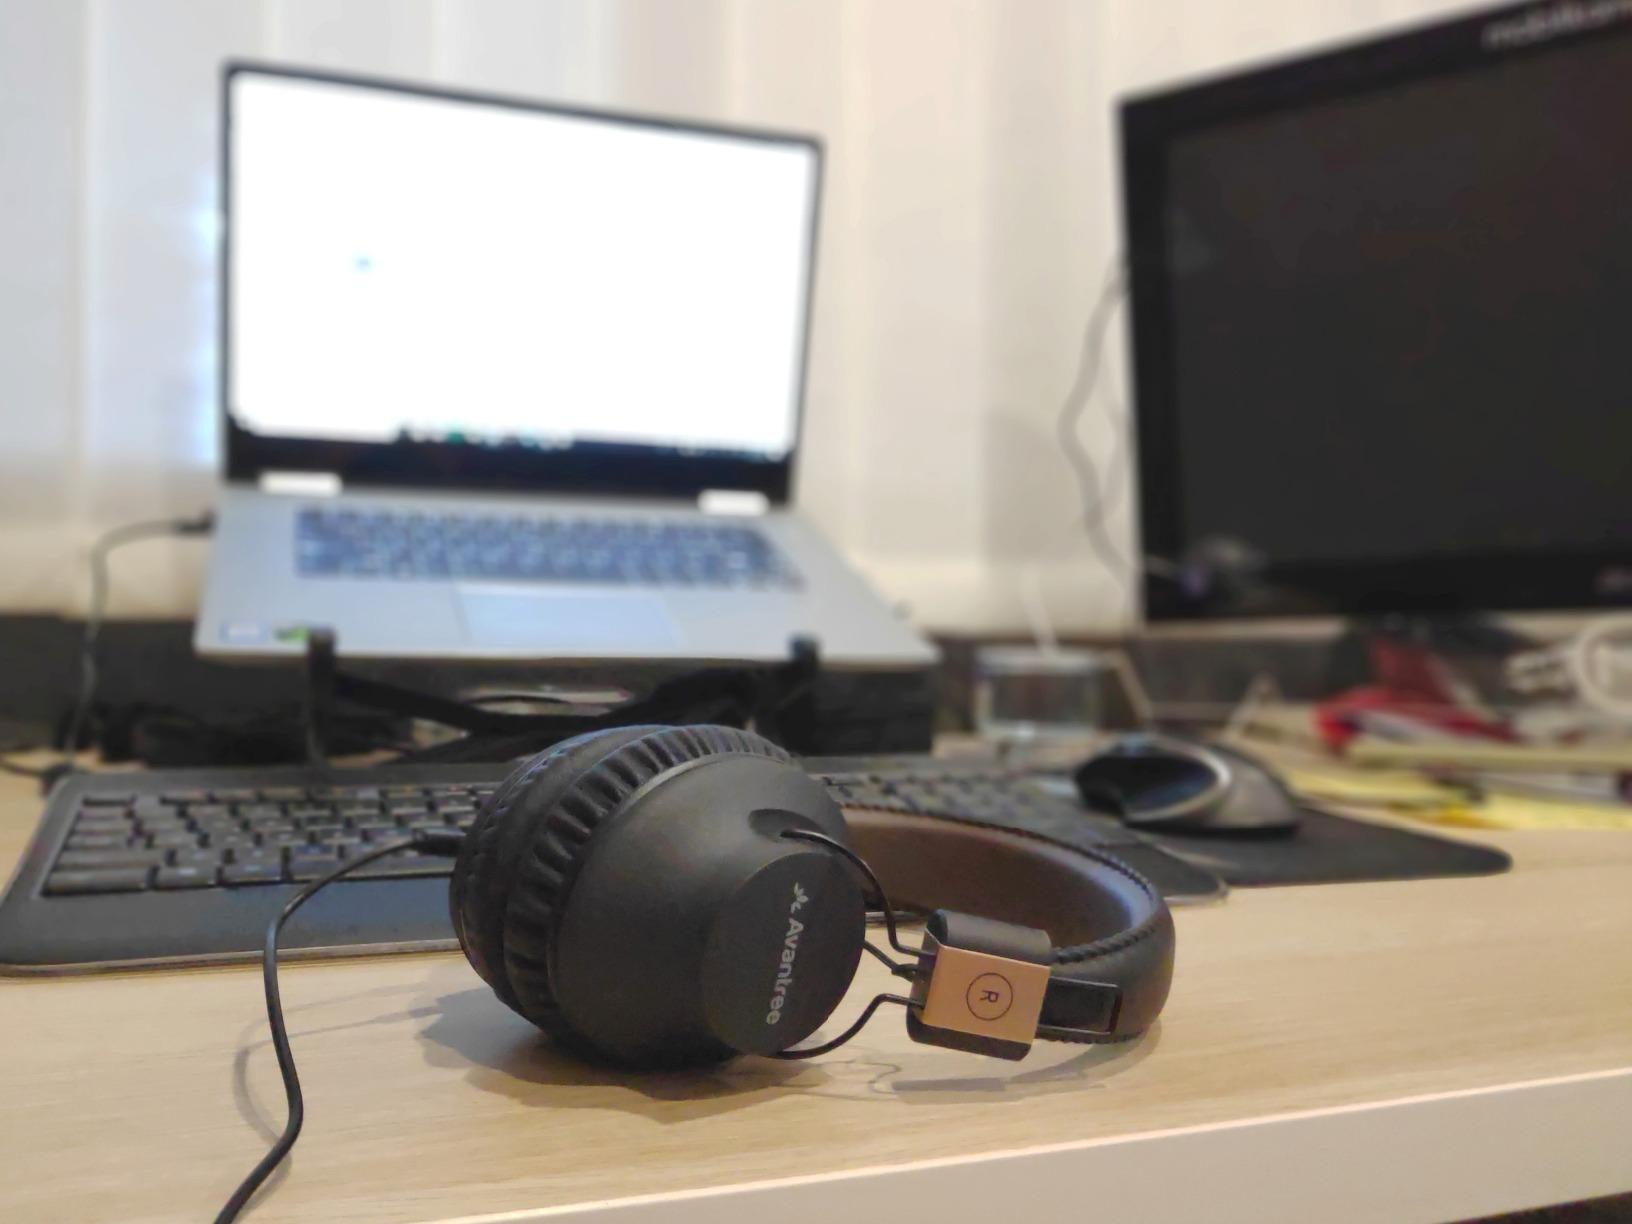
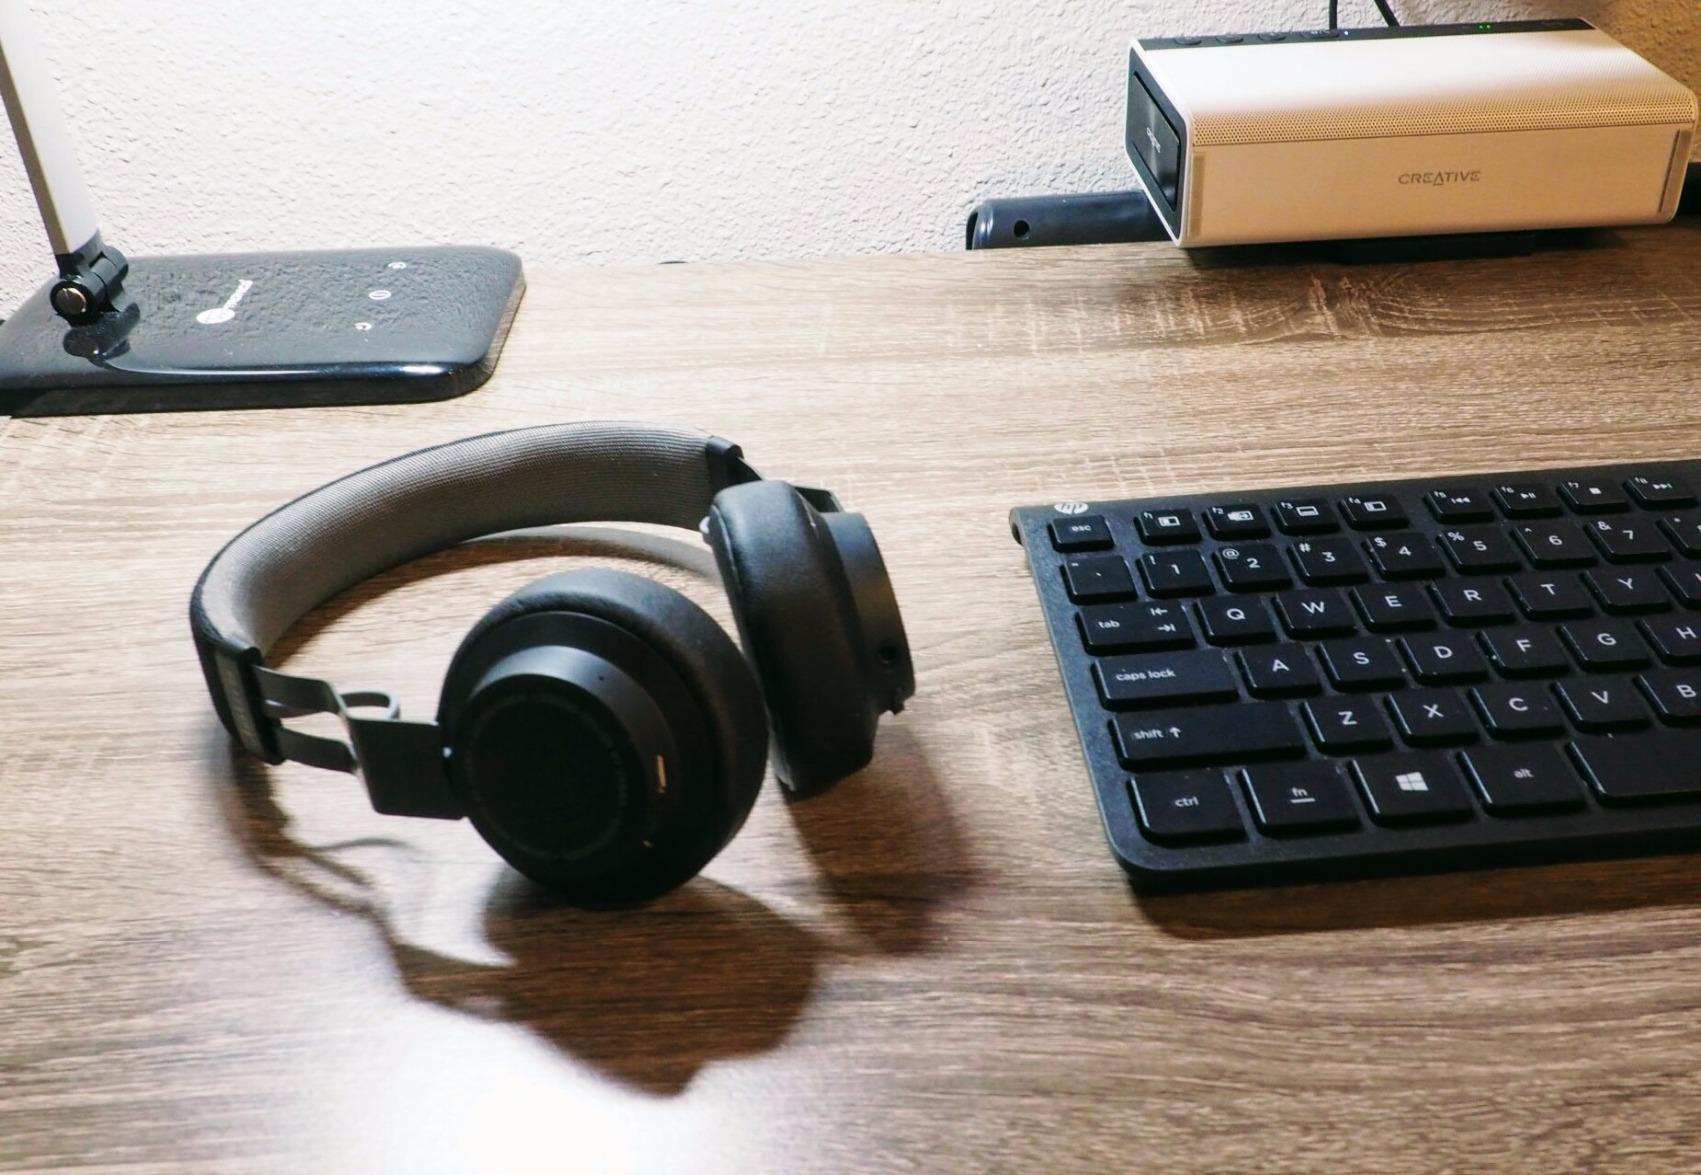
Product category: headphones
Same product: no